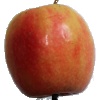
Label: Apple Pink Lady 1